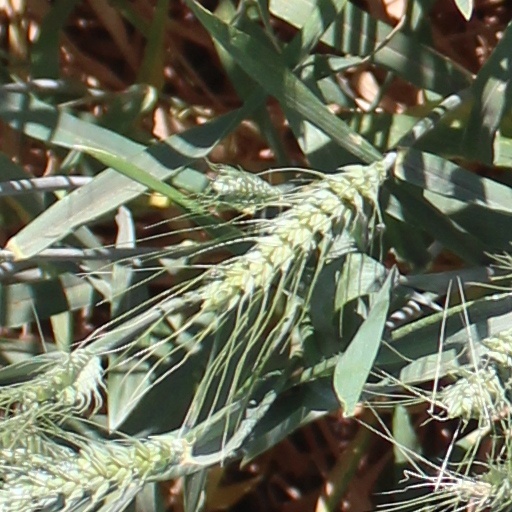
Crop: wheat